Doménica Azuero

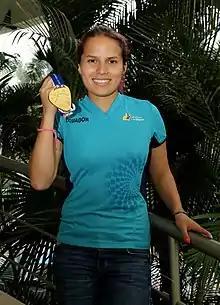

Doménica Michelle Azuero González (born 22 March 1996) is an Ecuadorian BMX rider. She competed in the time trial event at the 2015 UCI BMX World Championships. She also competed in the women's race at the 2020 Summer Olympics.